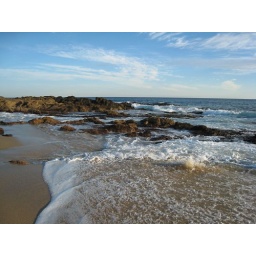
the rock formation by the beach near the resort